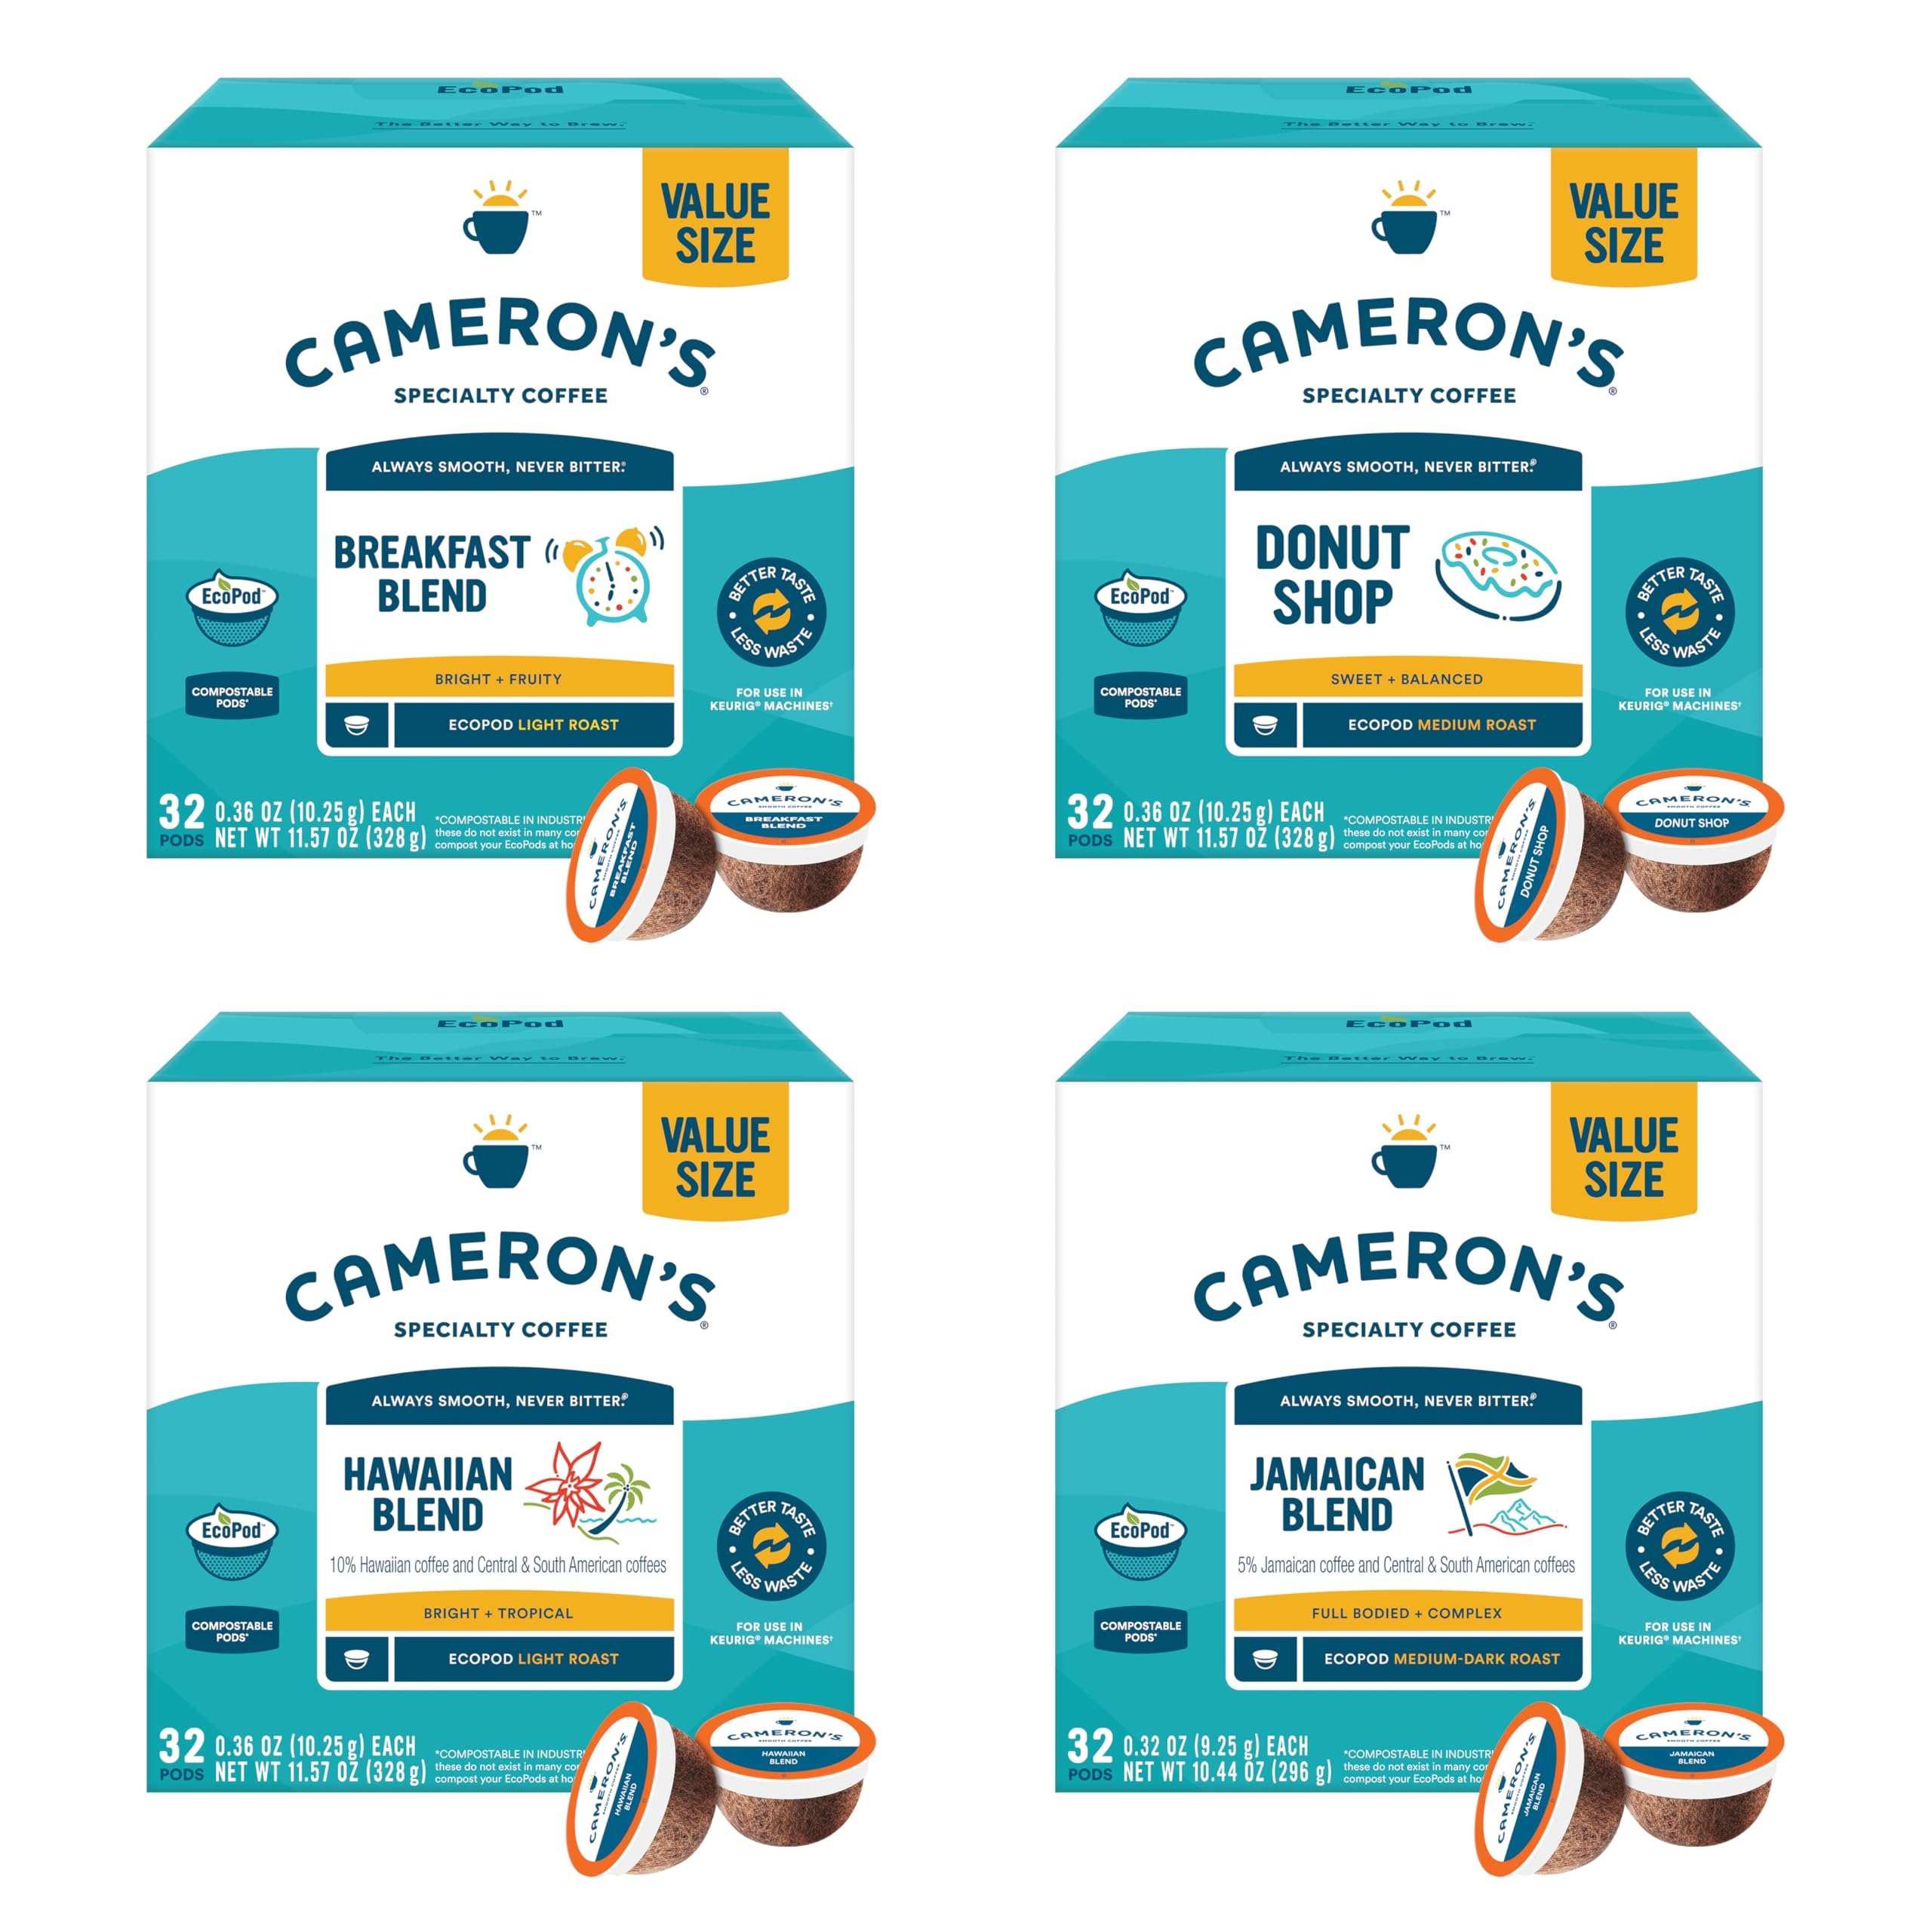
Item Name: Cameron's Coffee Single Serve Pods, Variety Pack of Donut Shop, Breakfast Blend, 10% Hawaiian Blend, Jamaican Blend, 128 Count
Bullet Point 1: QUICK AND EASY: Variety Pack of 4 boxes of 32 counts of Donut Shop, Breakfast Blend, 10% Hawaiian Blend, and Jamaican Blend single serve, compostable, coffee pods. Cameron's Coffee strives to provide the convenience of a single serve pod with the quality of café brewed coffee
Bullet Point 2: RICH AND FLAVORFUL: 100% Colombian beans roasted to perfection. With balanced flavor and a creamy finish, this is everything good coffee should be.
Bullet Point 3: THE FUTURE OF COFFEE: We’re proud to be one of the few North American coffee manufacturers with imported single serve technology from Bologna, Italy.
Bullet Point 4: BETTER FOR THE EARTH: Cameron’s pods use a real coffee filter, not a plastic cup. Certified compostable in industrial compositing facilities. Check locally as these facilities do not exist in many communities.
Bullet Point 5: WORKS AT HOME OR THE OFFICE: Compatible with Keurig 2.0 for a great coffee experience.
Value: 128.0
Unit: Count

Price: 100.93